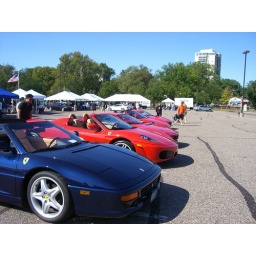
Taken at WOI (Wheels of Italy) near Lake Calhoun. Our car is the blue one (really!).